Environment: real
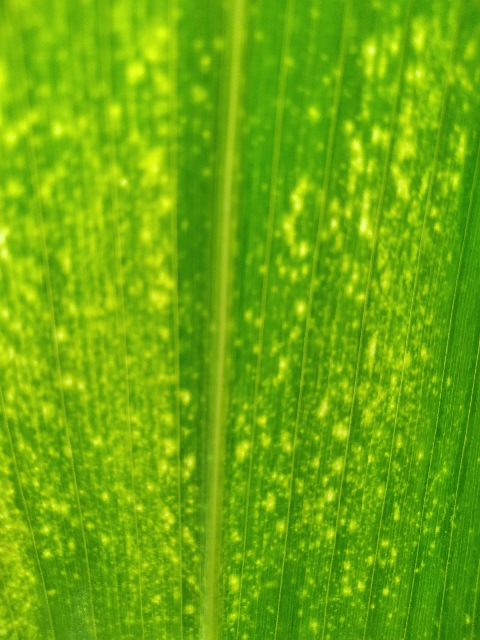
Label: lethal_necrosis